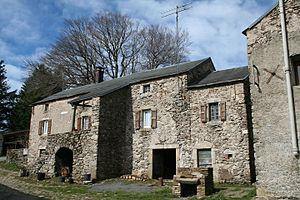
Castanet-le-Haut (Hérault) - ferme du Rec d'Agout, dite de l'Espinouse - ancienne auberge au XVIIe-XVIIIe siècles sur la route allant du Poujol au Rouergue. Aujourd'hui gîte rural. Elle a appartenu à la famille Bétirac de la fin du 16ème siècle jusqu'au début du 20ème. Les anciens propriétaires ont laissé leur nom au bois de Bétirac qui est proche de la ferme.
Castanet-le-Haut est une commune française située dans le département de l'Hérault, en région Occitanie.